Question: Please indicate a possible affordance area of the batting glove that can be used for holding a baseball bat
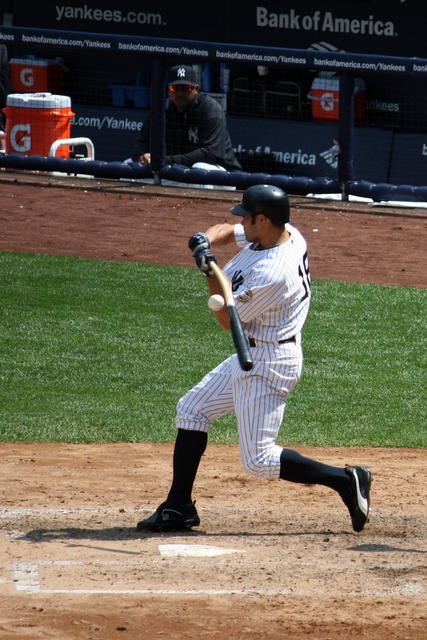
Answer: [181.921, 225.965, 224.026, 276.491]